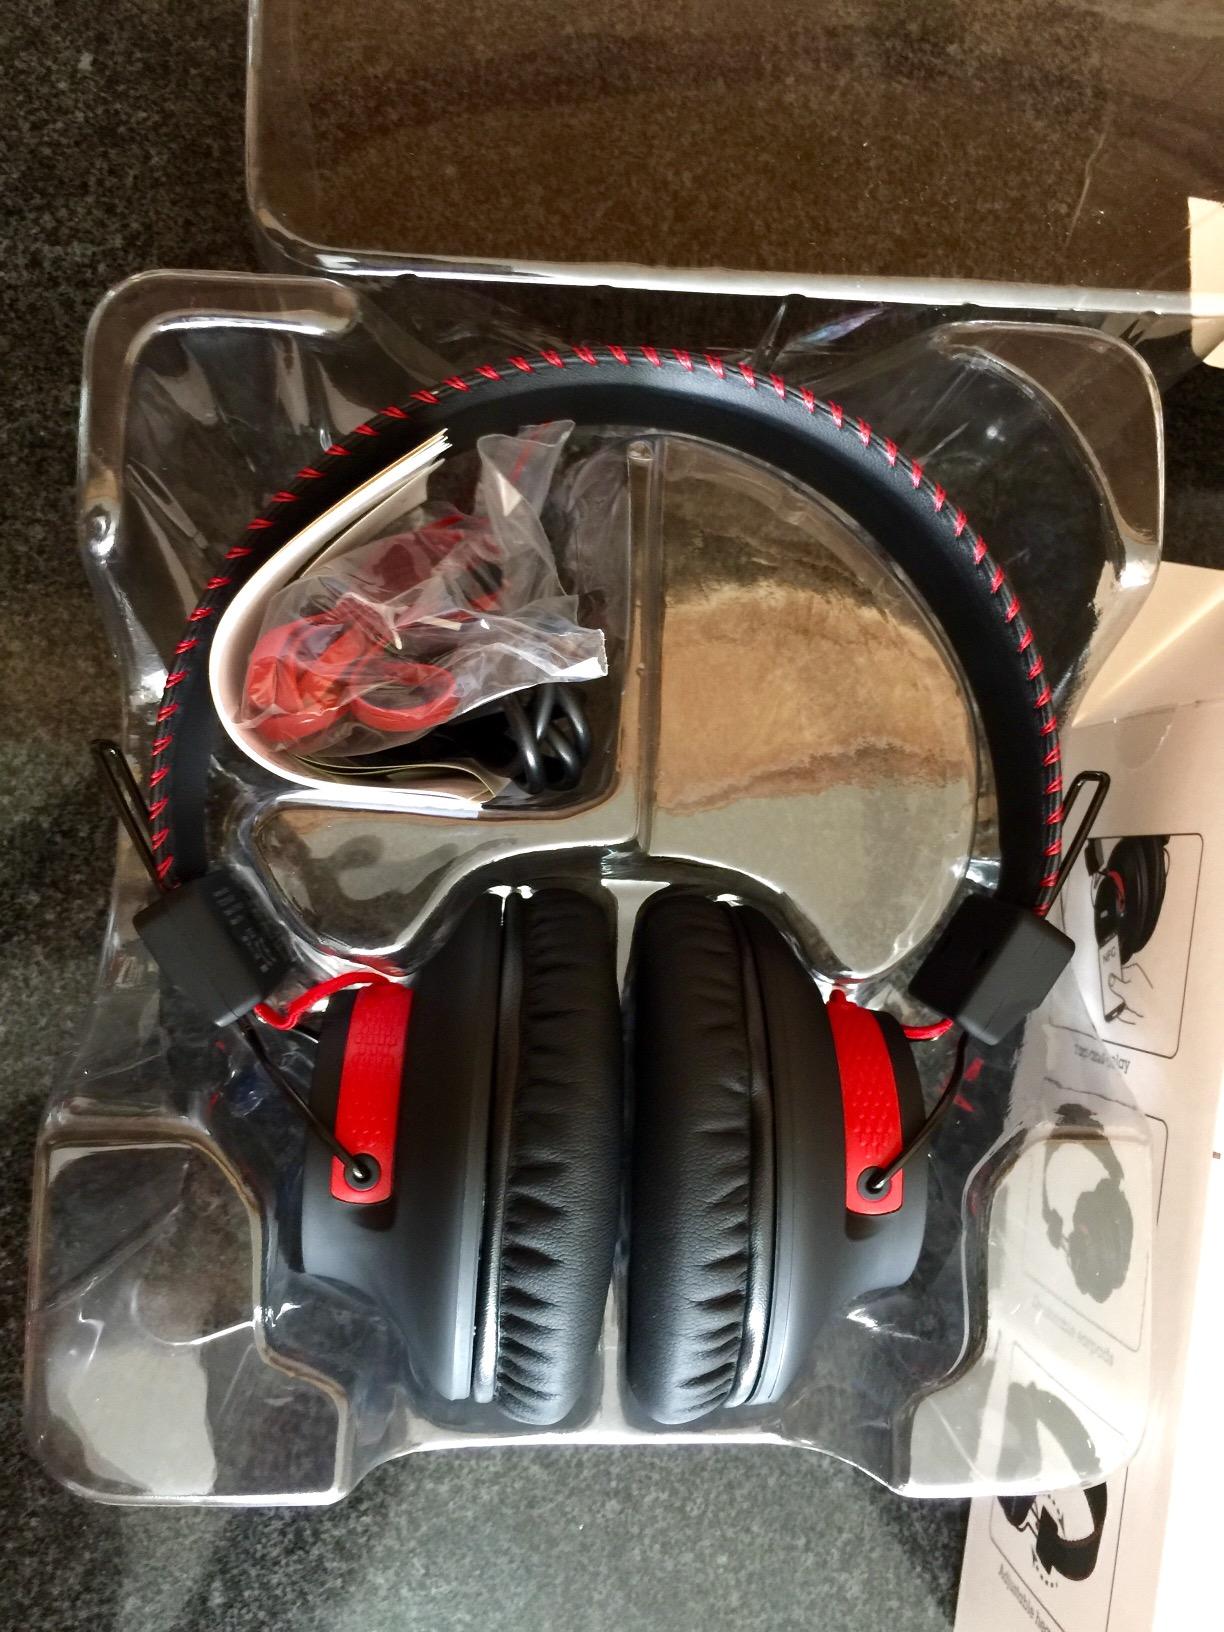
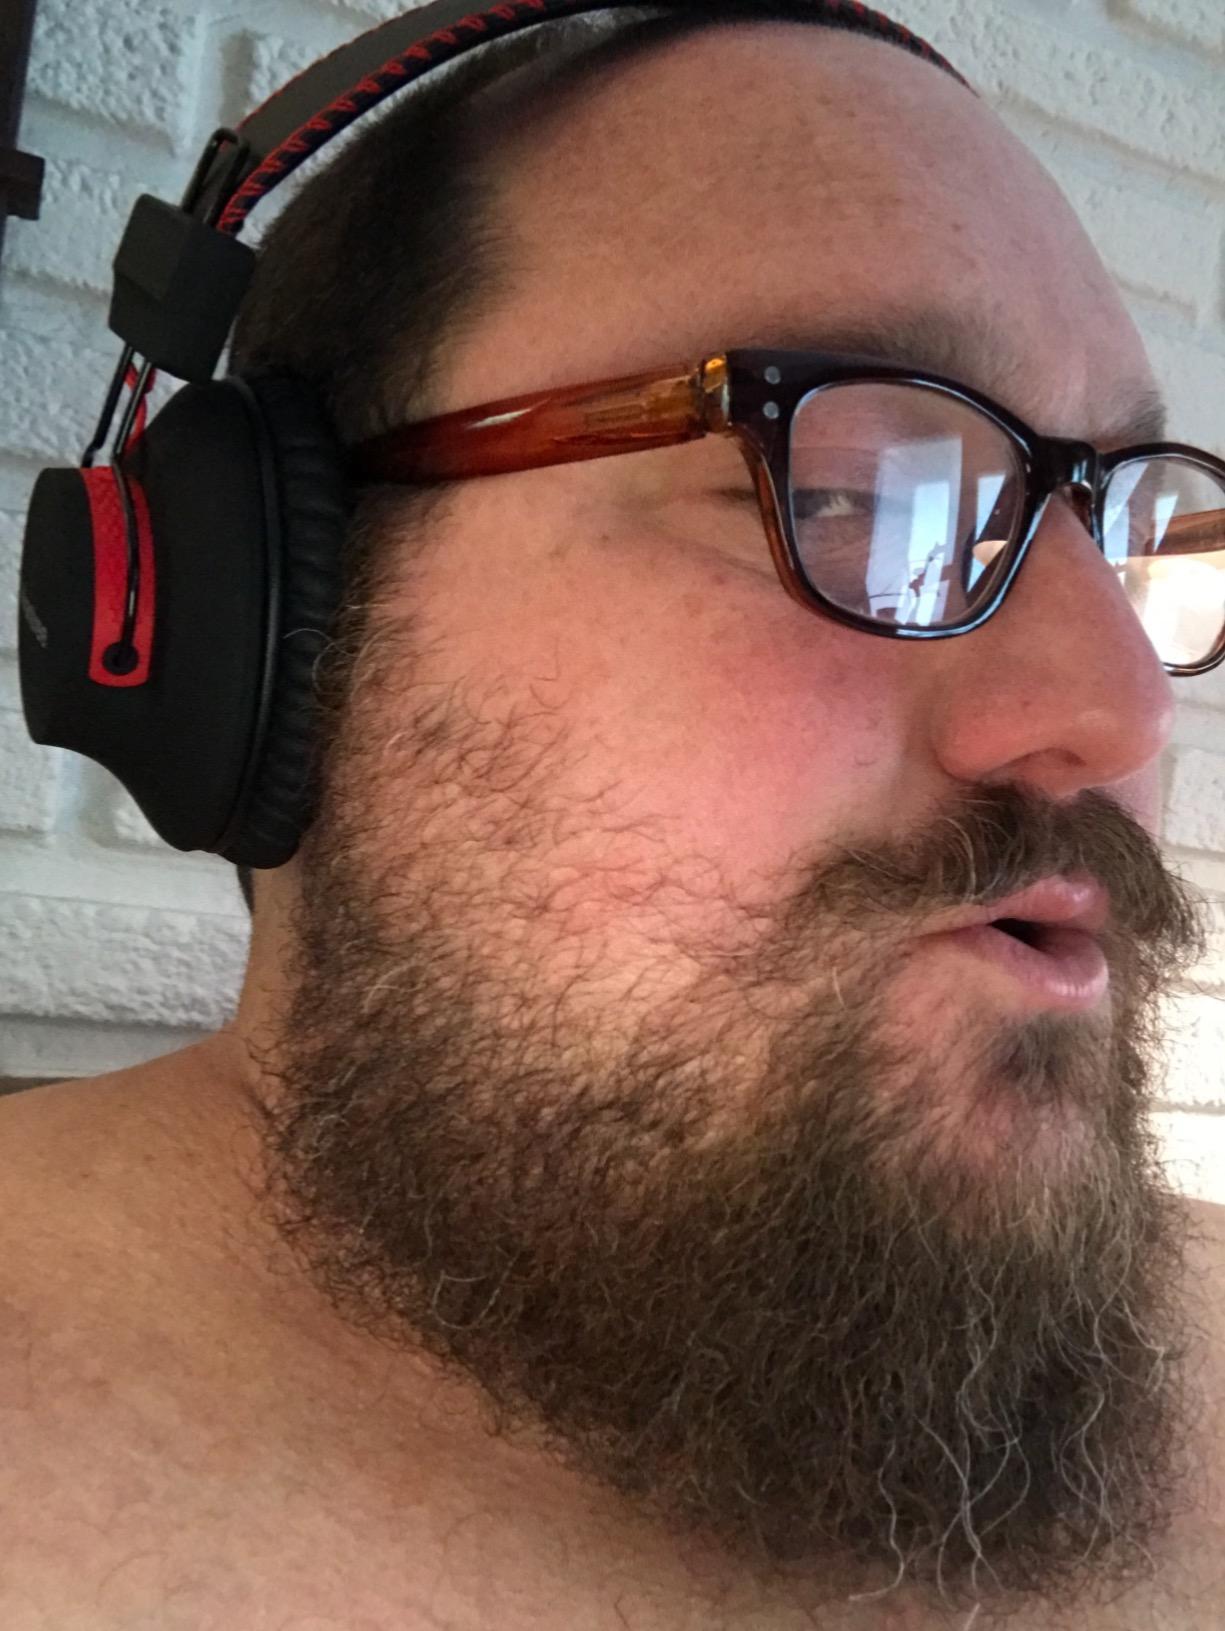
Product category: headphones
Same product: yes